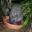
Label: porcupine